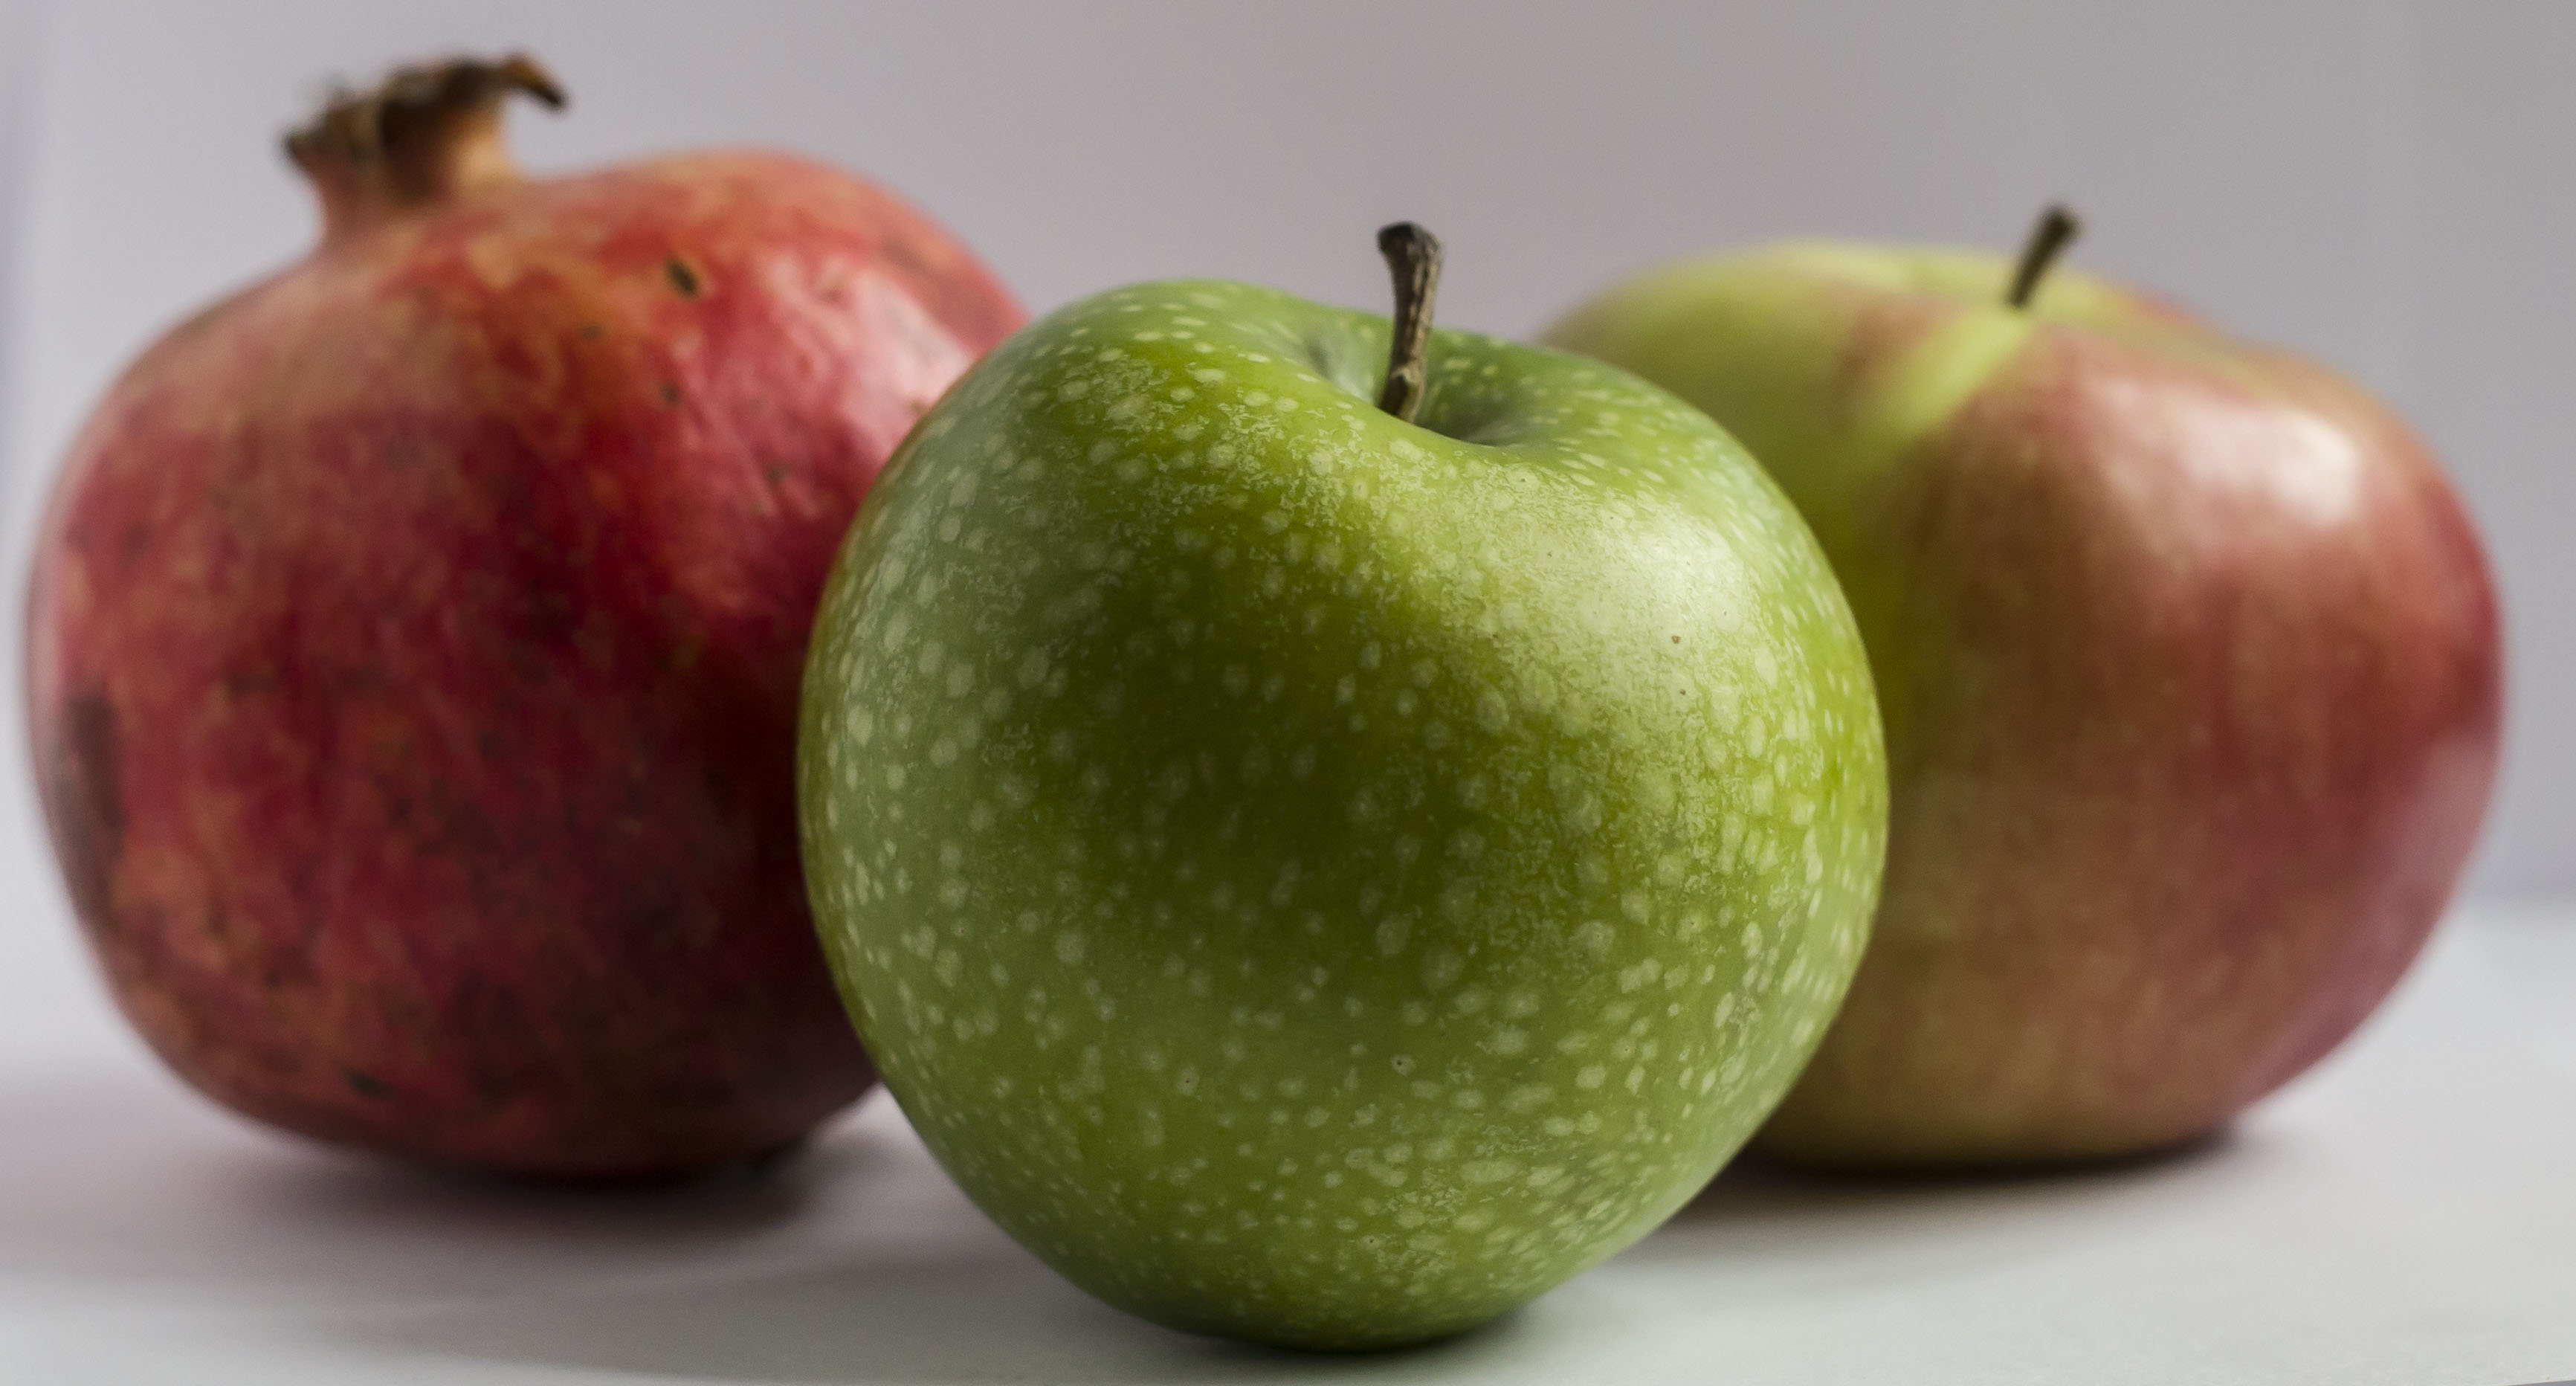
fruit, colors, sweet, apple, nature, natural foods, granny smith, food, plant, superfood, accessory fruit, mcintosh, local food, pectin, produce, vegan nutrition, still life photography, malus